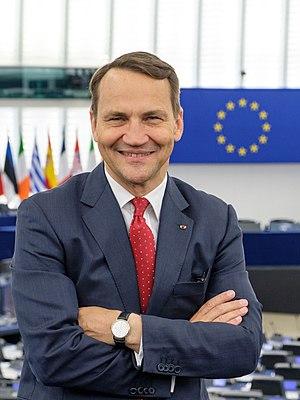
Radosław Tomasz Sikorski, né le 23 février 1963 à Bydgoszcz en Pologne, est un journaliste et homme politique polonais, membre de la Plate-forme civique. Il est député européen depuis 2019.